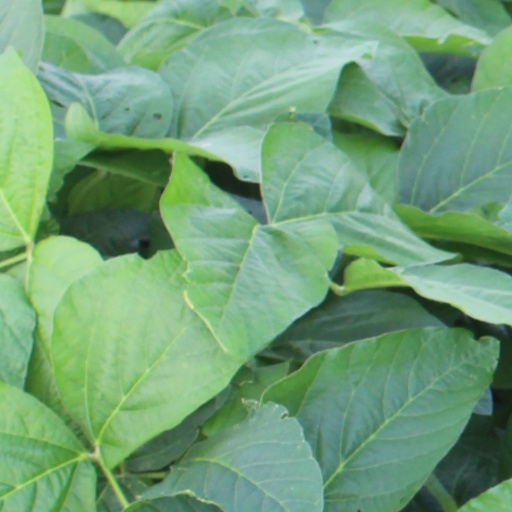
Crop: soybean